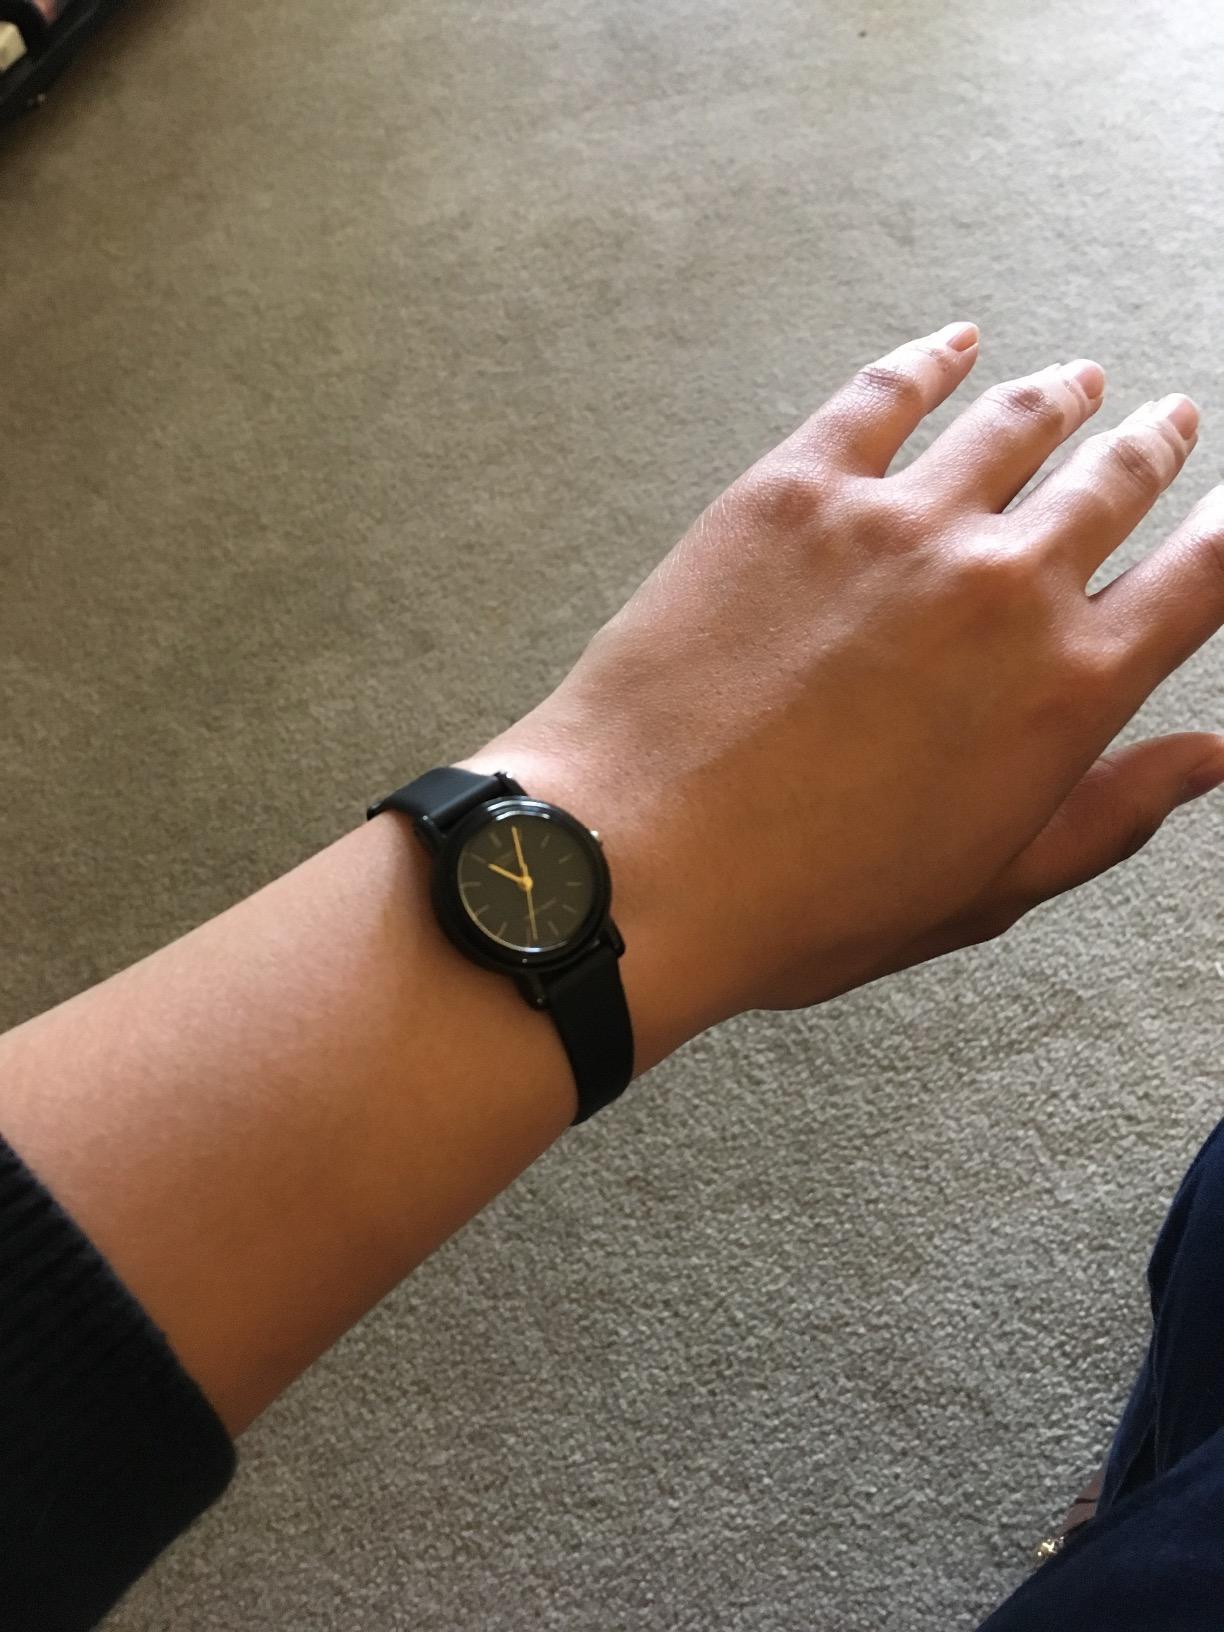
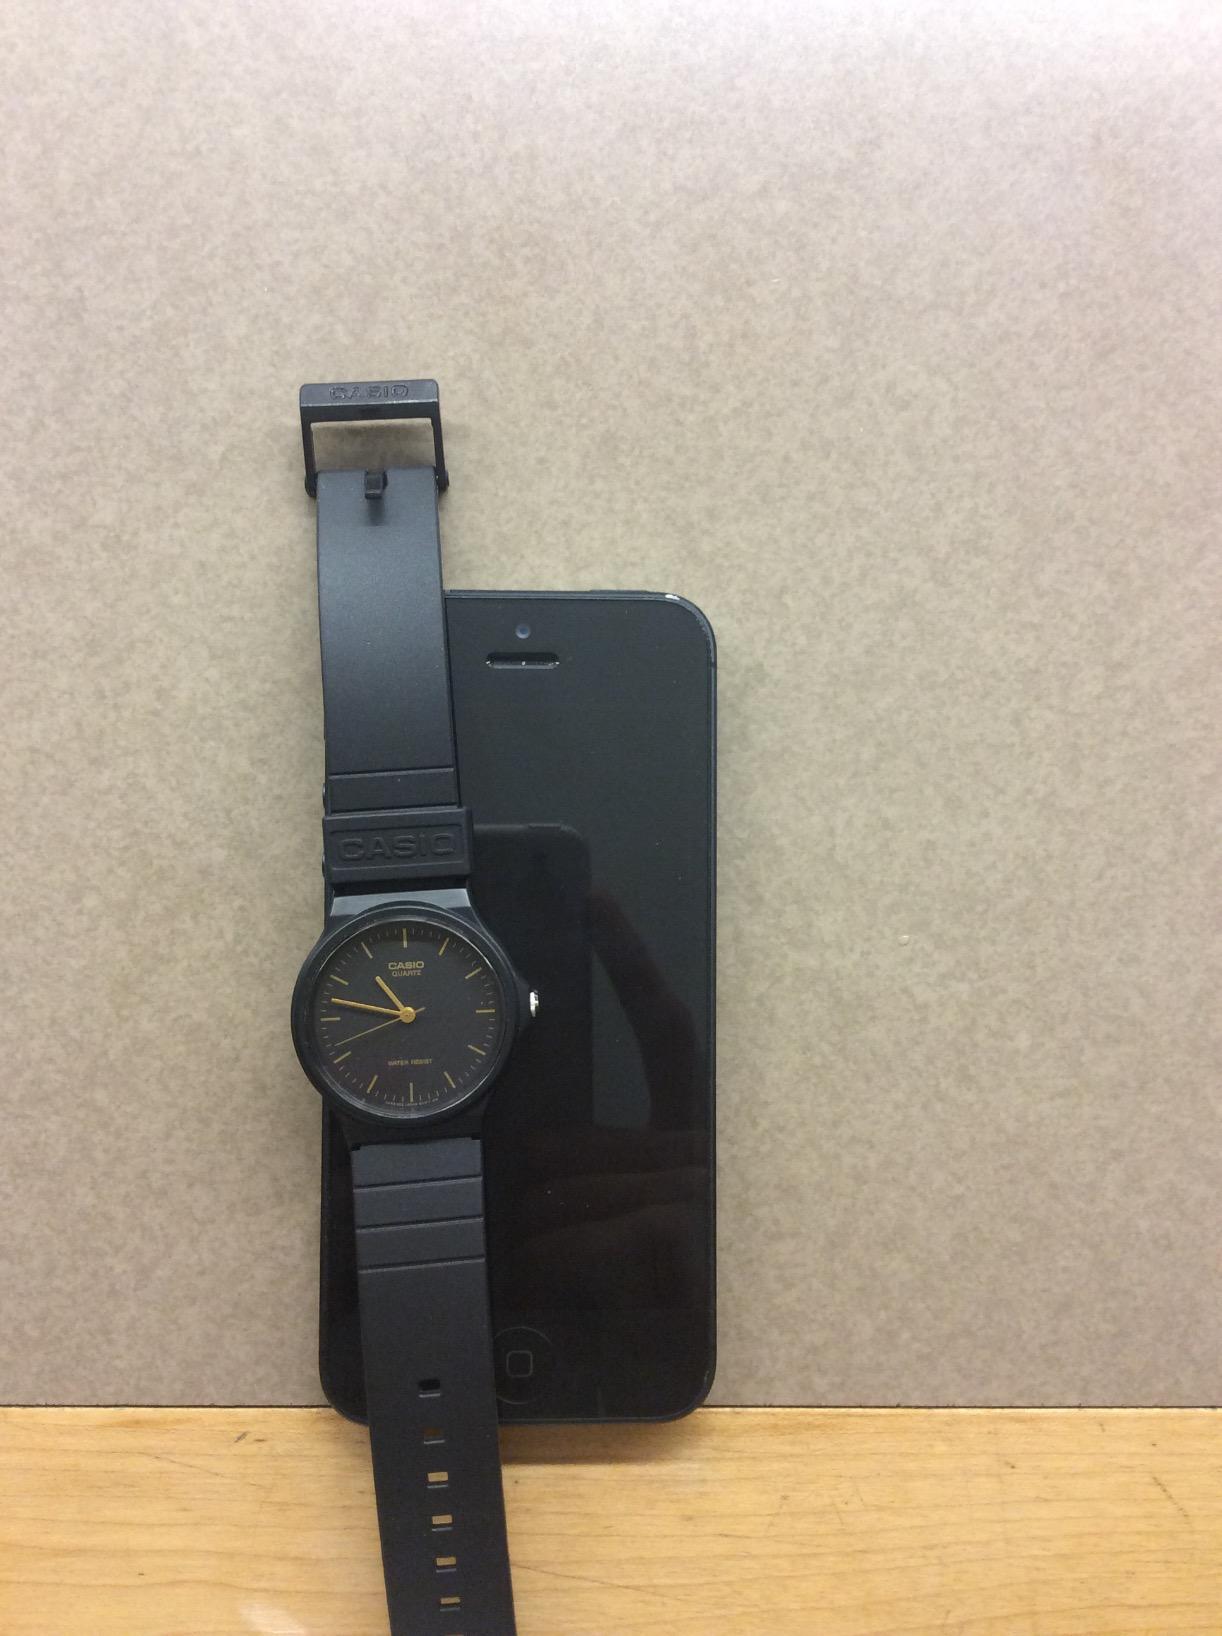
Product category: accessories_watch
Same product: no